2002 Food City 500

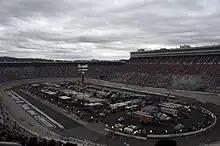
Bristol Motor Speedway, where the race was held.

Bristol Motor Speedway is one of five short tracks to hold NASCAR races; the others are Richmond International Raceway, Dover International Speedway, Martinsville Speedway, and Phoenix International Raceway. Its standard track at Bristol Motor Speedway is a four-turn short track oval that is long. The track's turns are banked from twenty-four to thirty degrees, while the front stretch (the location of the finish line) is banked from six to ten degrees. The back stretch also has banking from six to ten degrees.